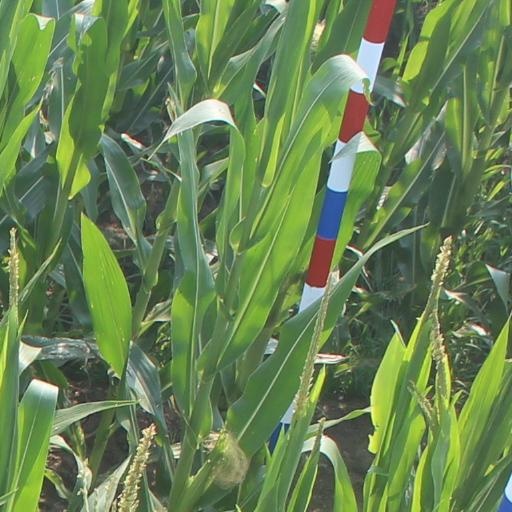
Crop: maize; corn